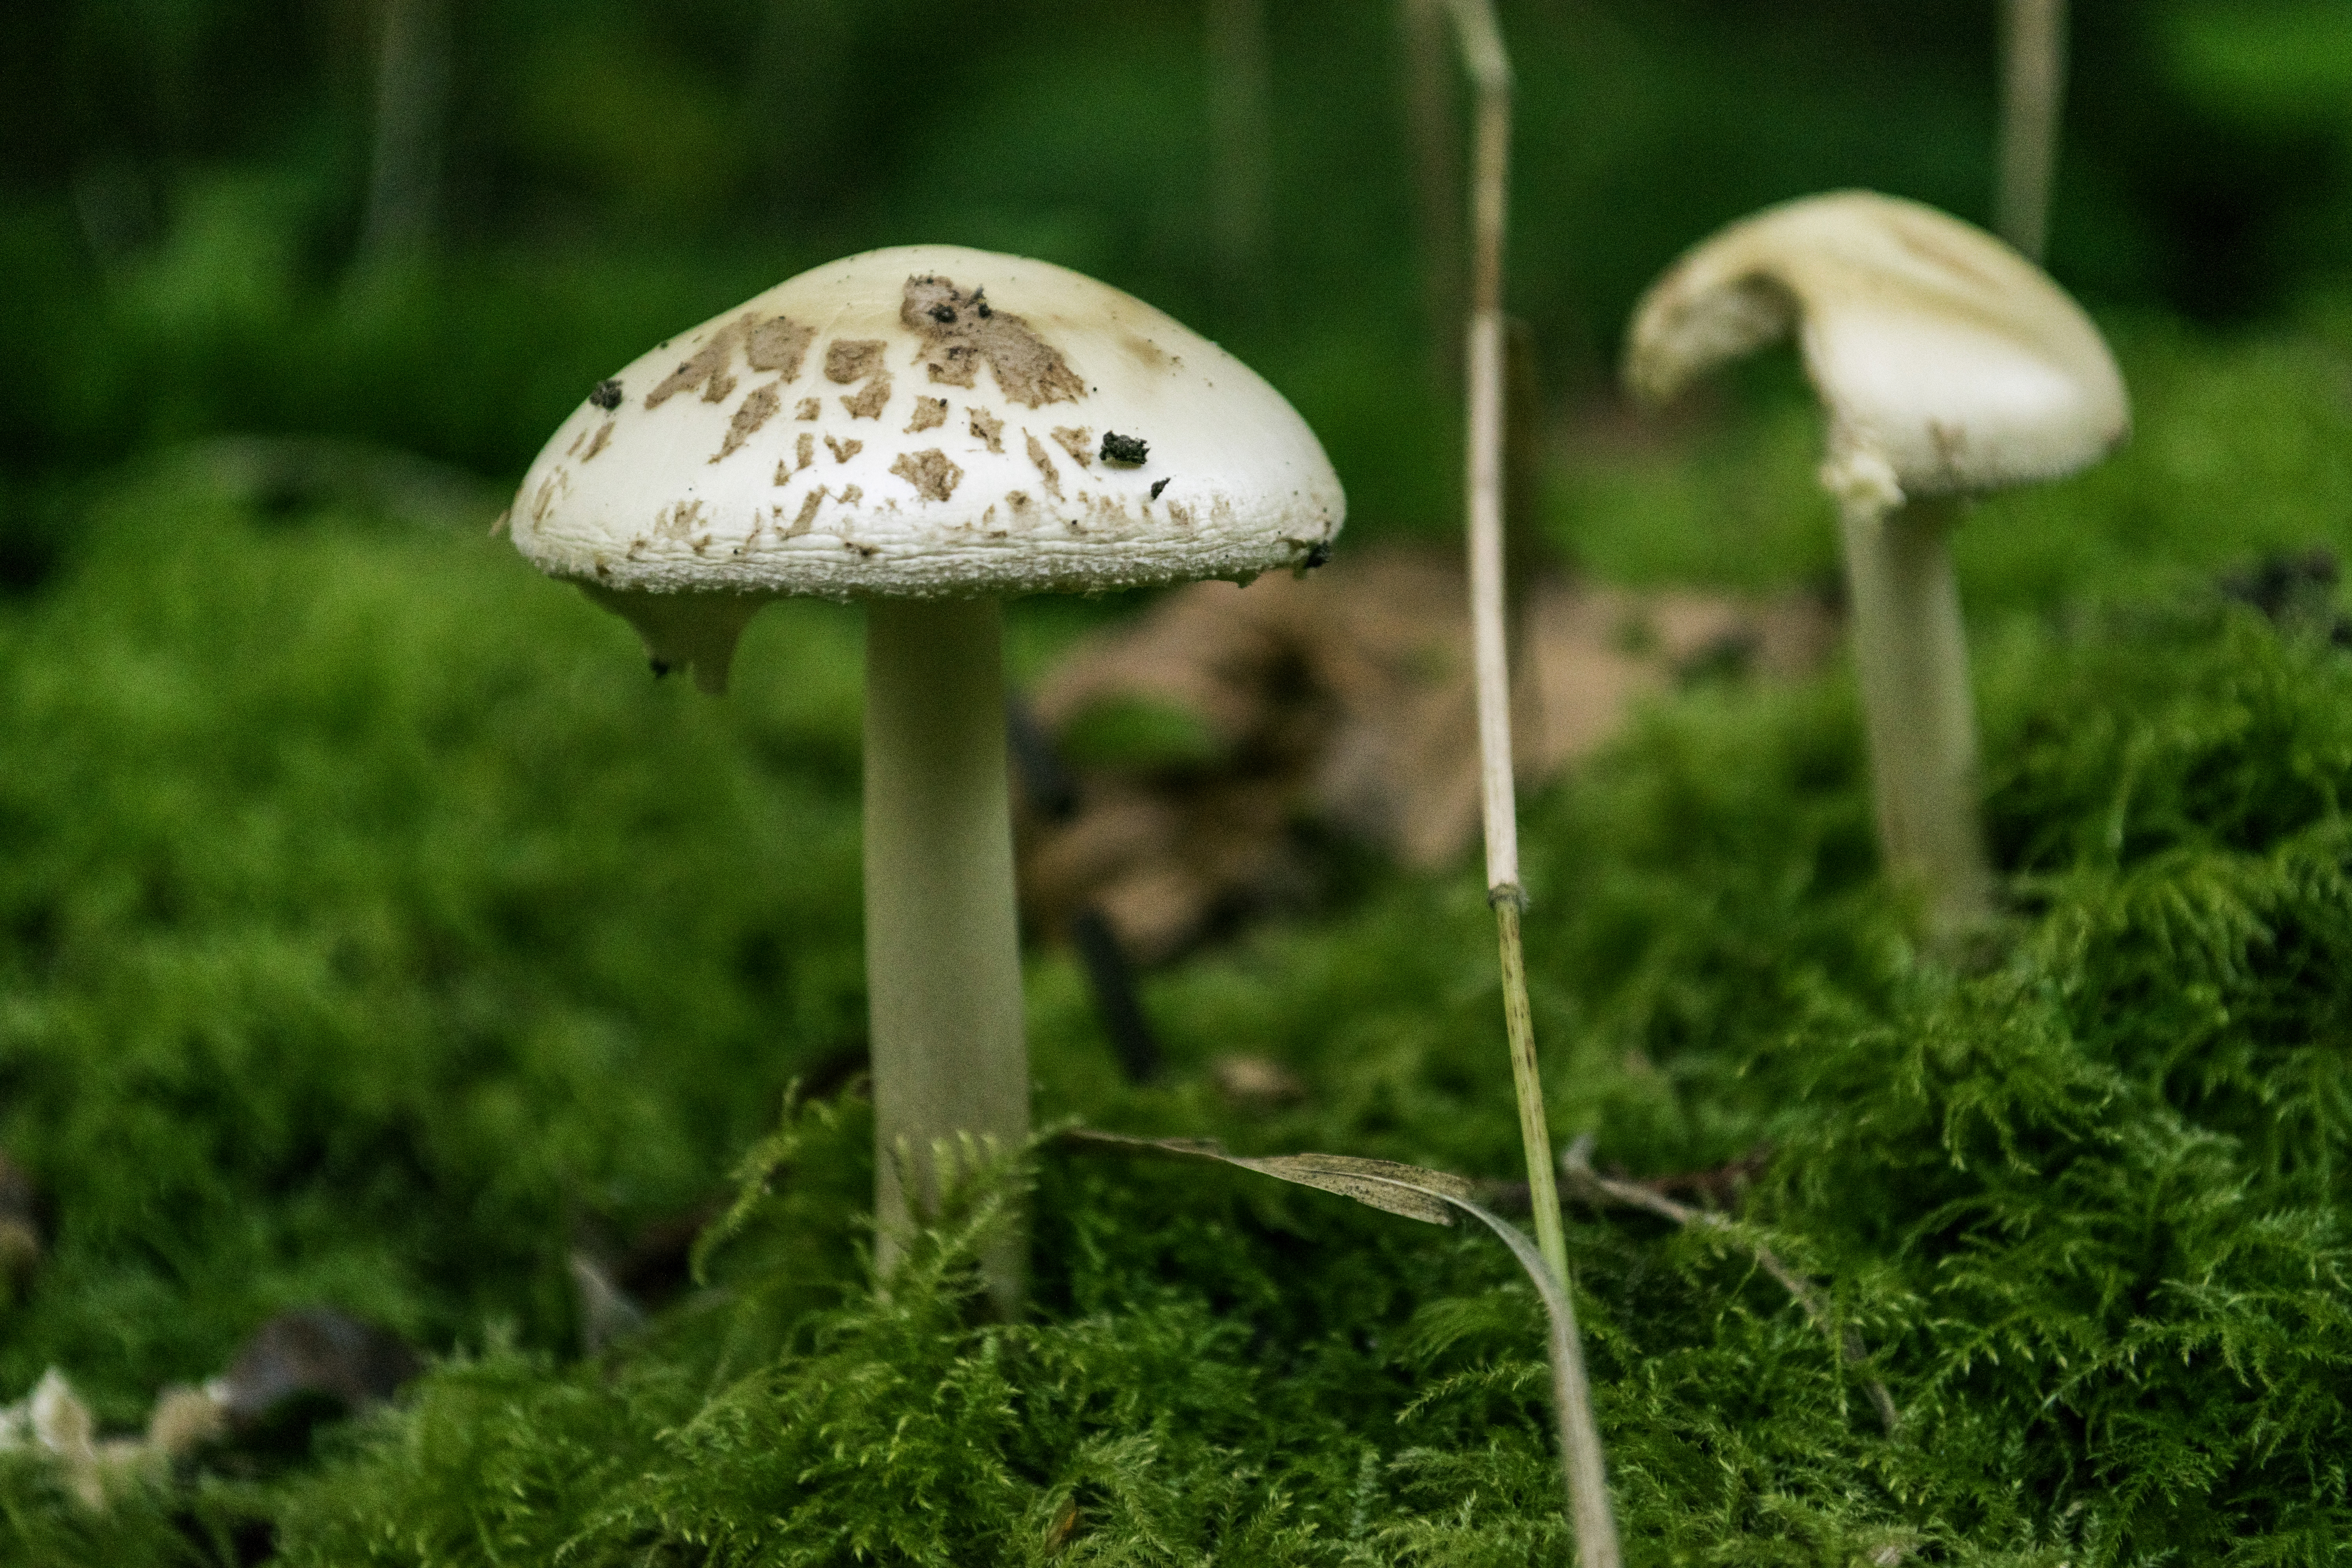
nature, forest, grass, outdoor, plant, photo, green, soil, botany, mushroom, nikon, funghi, flora, fauna, fungus, holland, nederland, netherlands, dutch, outdoorphotography, picture, photograph, fotos, foto, depthoffield, woodland, dof, habitat, agaric, bolete, paulvandevelde, pdvandevelde, padagudaloma, natuurfotografie, naturephotographer, dordrecht, nederlandinfotos, pvdvfotografie, pdvandeveldedordrecht, nederlandsefotografie, dutchphotogaraphy, totallydutch, fotografienederland, hollandsefotografie, fotografieholland, macrolepiota, agaricus, macro photography, natural environment, plant stem, agaricaceae, champignon mushroom, penny bun